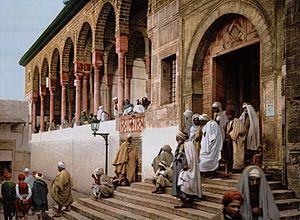
Mosqué à Tunis (Tunisie, 1899).